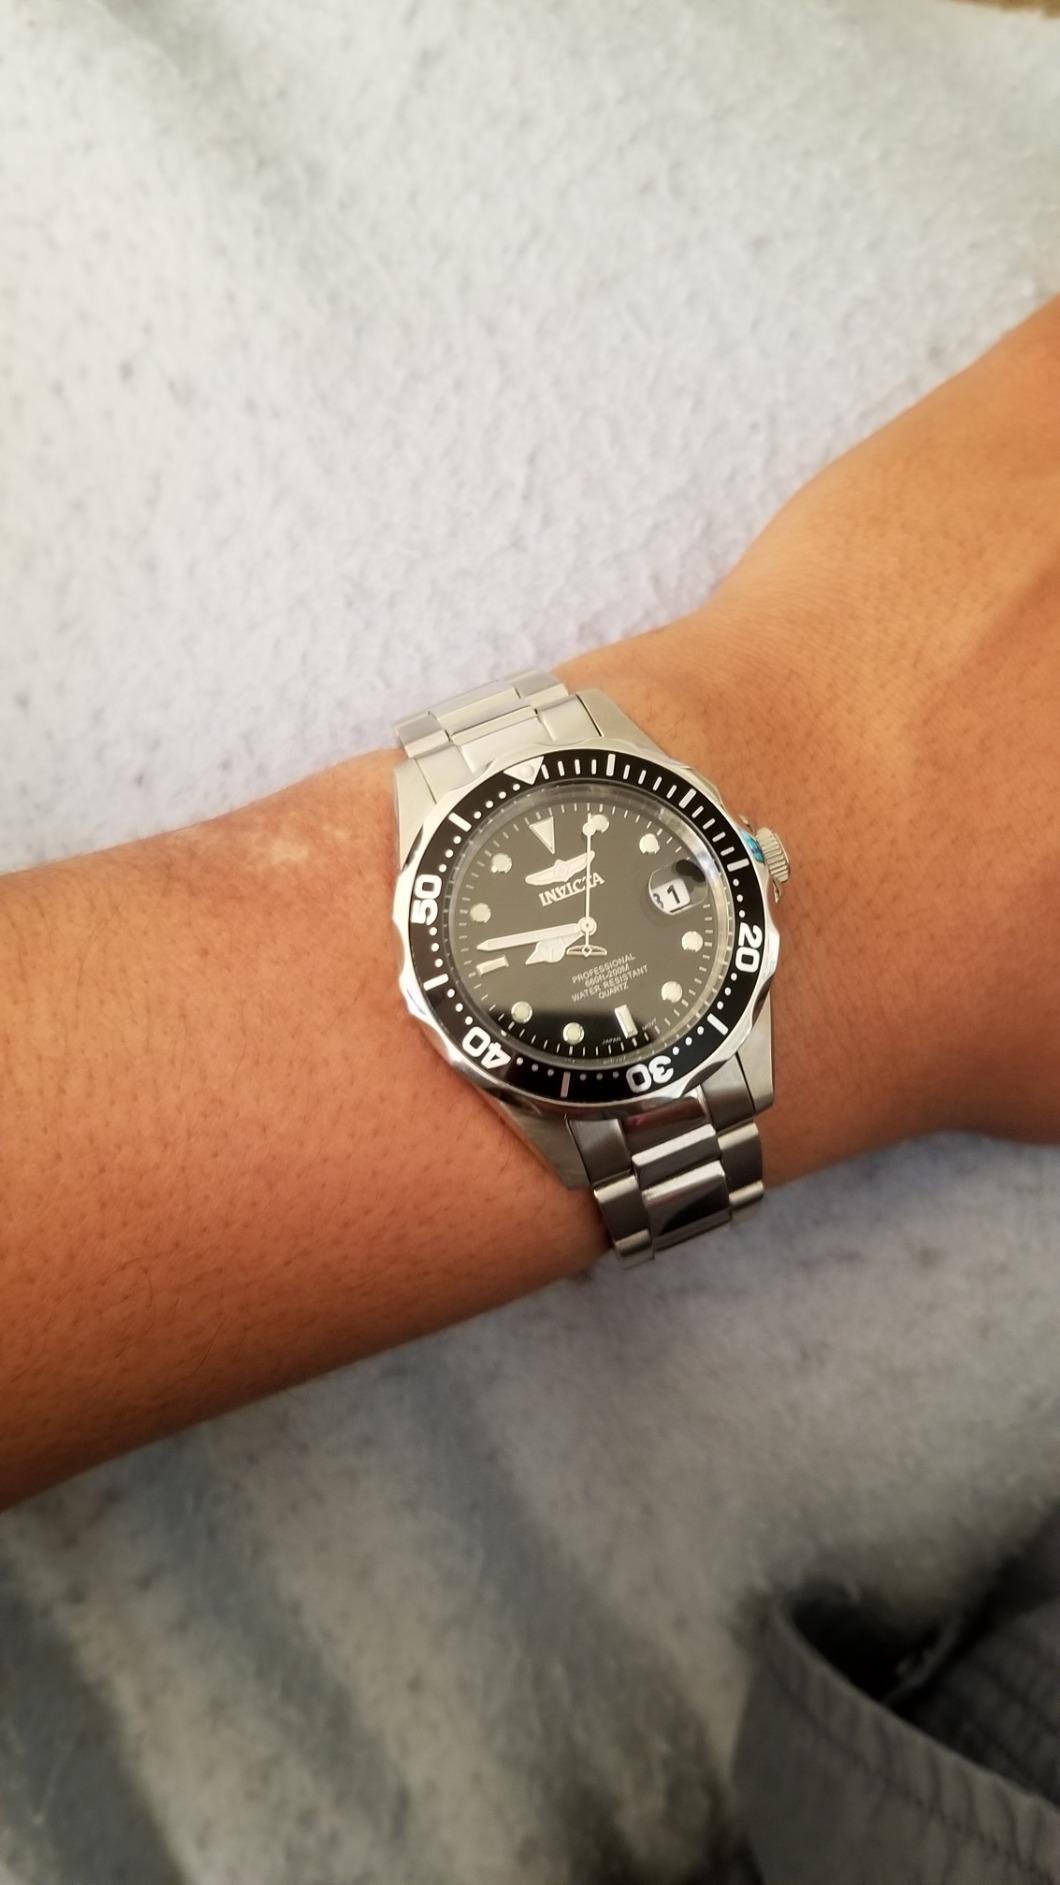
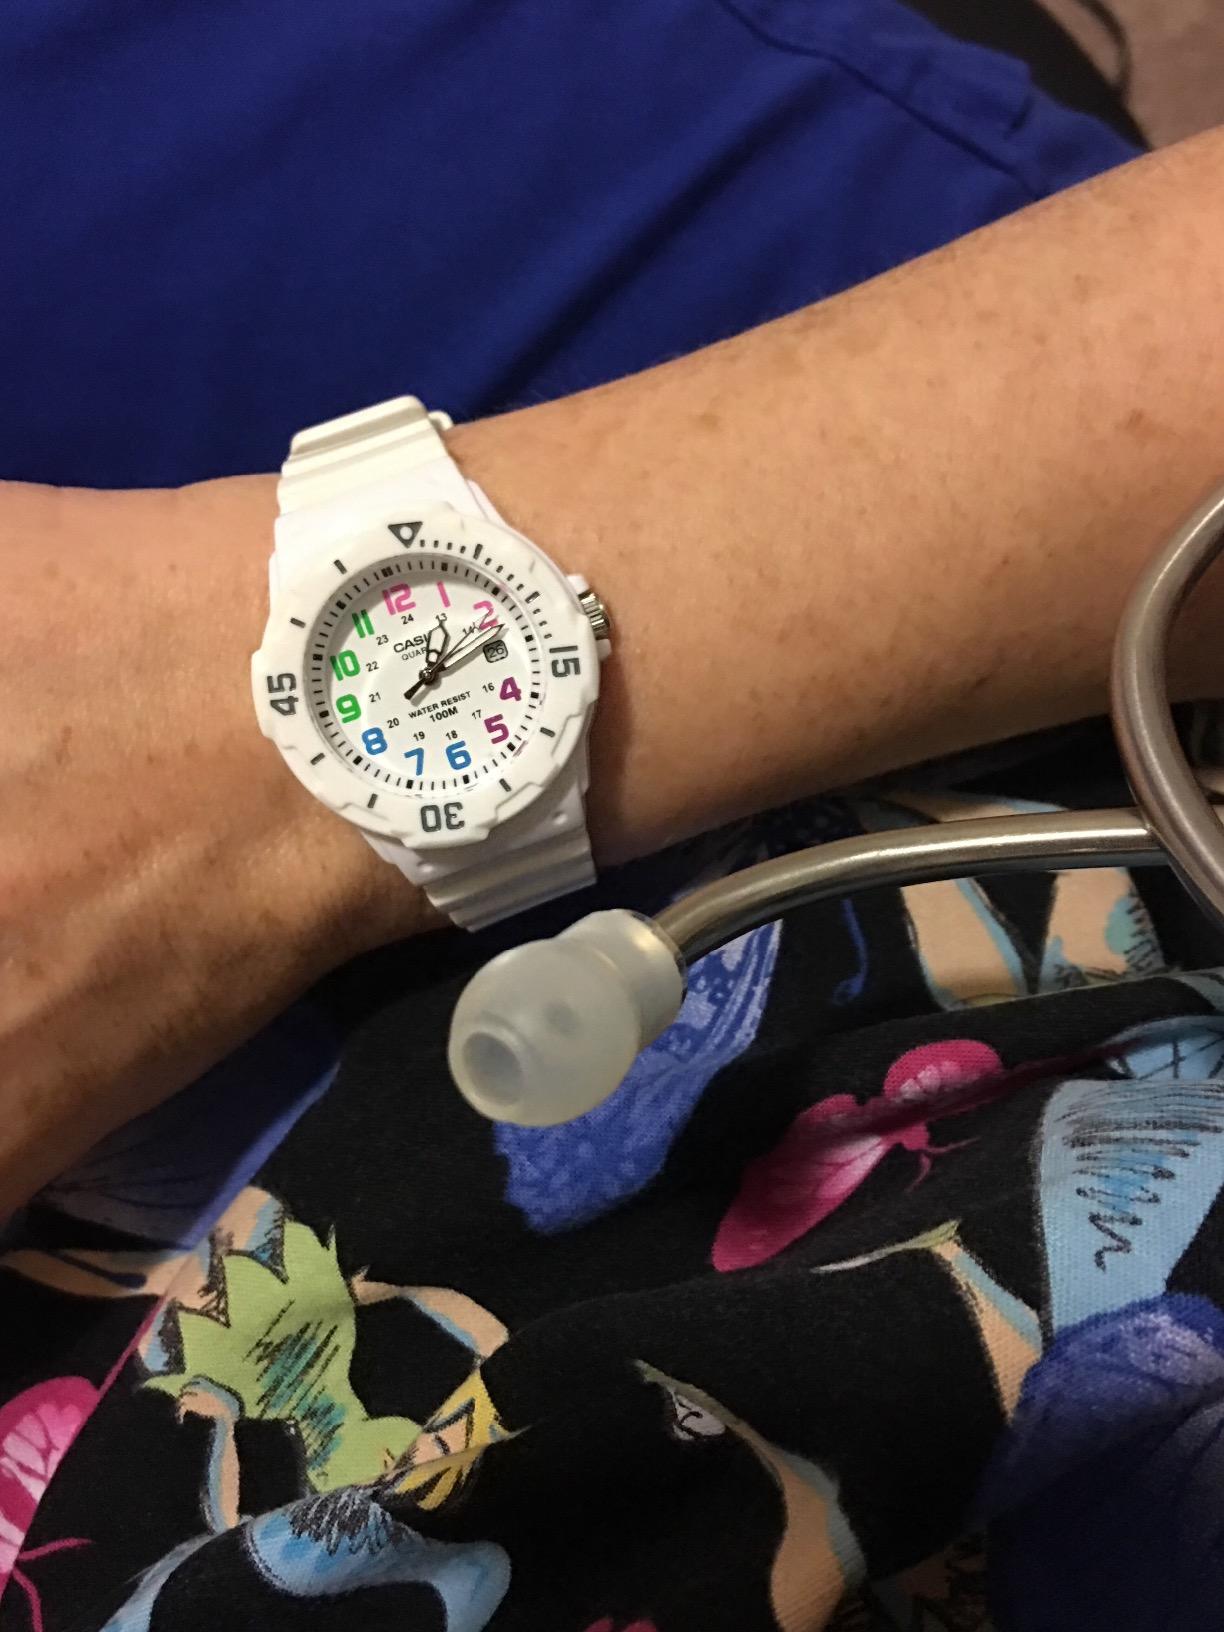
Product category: accessories_watch
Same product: no